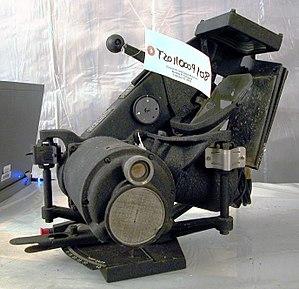
Le Coastal Command était une formation militaire appartenant à la Royal Air Force (RAF). Créée en 1936, elle devait couvrir le côté maritime des missions de la RAF, après le transfert de la Fleet Air Arm à la Royal Navy en 1937. L'aviation navale fut négligée pendant l'entre-deux-guerres, de 1919 à 1939, et fut privée des ressources nécessaires à sa mise en place et à la réalisation de ses missions. Cette situation perdura jusqu'au déclenchement de la Seconde Guerre mondiale, durant laquelle son importance fut reconnue. Le ministère de l'Air ayant choisi d'accorder la priorité aux besoins des Fighter Command et Bomber Command, Coastal Command fut souvent désigné par le sobriquet du « Service Cendrillon », expression initialement utilisée par le Premier Lord de l'Amirauté de l'époque Albert Victor Alexander.